Drache-class ironclad

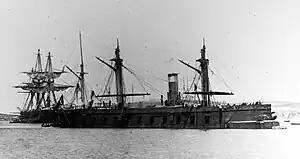
"Drache" in her original configuration, c. 1866

The ships of the "Drache" class were long between perpendiculars and had an overall length of . Their beam measured and they had a draft of . They displaced at normal load, and at deep load. Their hulls were of wooden construction with iron armor plates riveted over top. The ships had a complement of 346 officers and crewmen.